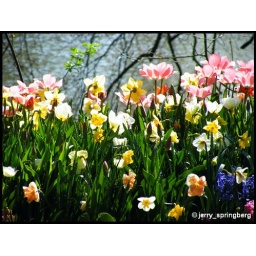
Beautiful exposition of flowers of the spring in the gardens of the castle of Groot-Bijgaarden at 7 km from the center of Brussels - Belgium. Beautiful exposition of flowers of the spring in the gardens of the castle of Groot-Bijgaarden at 7 km from the center of Brussels - Belgium. Beautiful exposition of flowers of the spring in the gardens of the castle of Groot-Bijgaarden at 7 km from the center of Brussels - Belgium